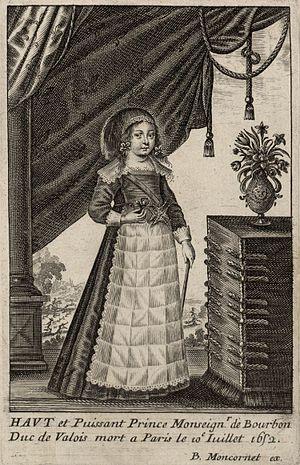
Cette page concerne l’année 1652 du calendrier grégorien.